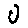
Label: 0